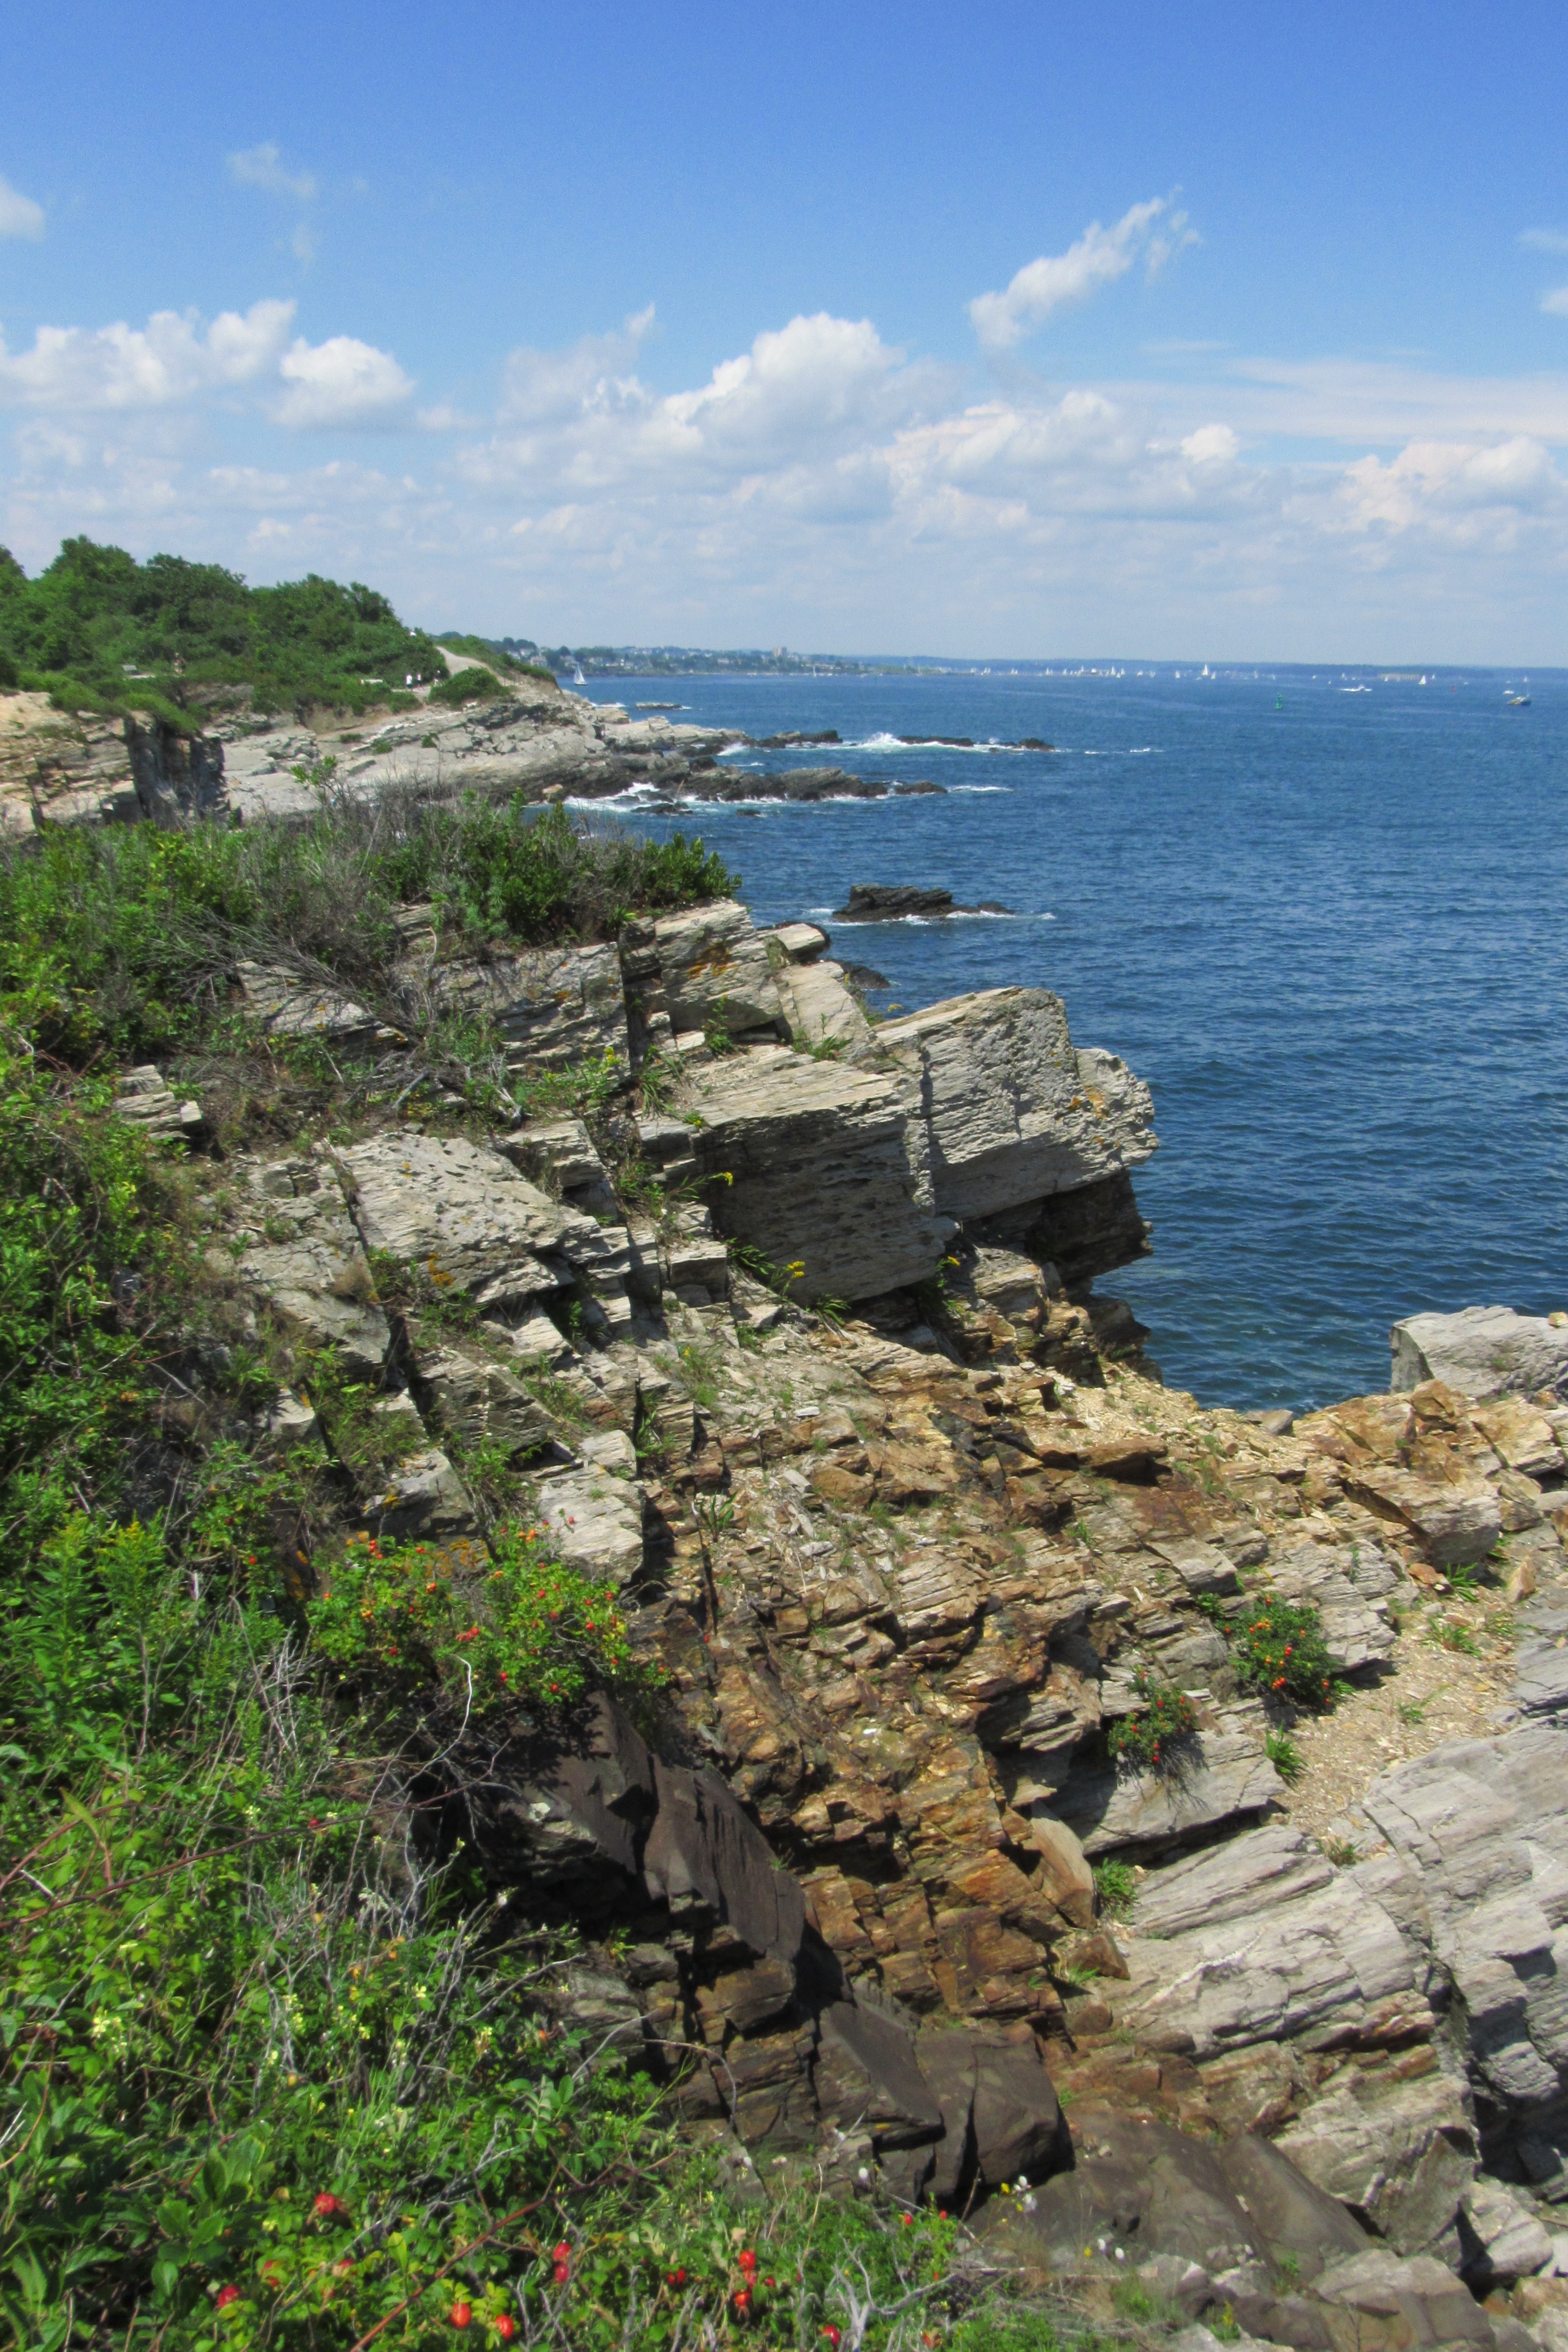
landscape, sea, coast, water, rock, ocean, walking, mountain, light, lighthouse, house, shore, adventure, coastal, vacation, travel, coastline, cliff, cove, america, bay, landmark, harbor, attraction, historic, tourism, seashore, terrain, nautical, geology, marine, history, atlantic, historical, maine, cape